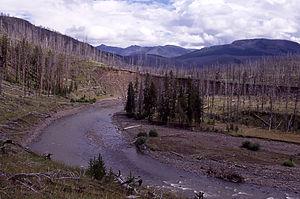
La Rivière Lamar est un affluent de la rivière Yellowstone, entièrement situé dans le Parc national de Yellowstone. Son cours s'étend sur 64 km dans le nord-ouest du Wyoming aux États-Unis.